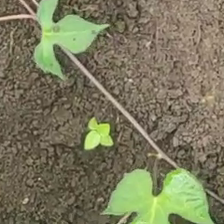
Weed species: Obscure_morning _glory(Ipomoea obscura)